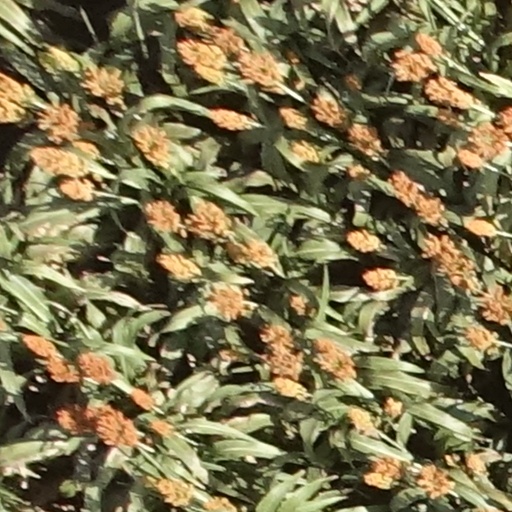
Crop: sorghum